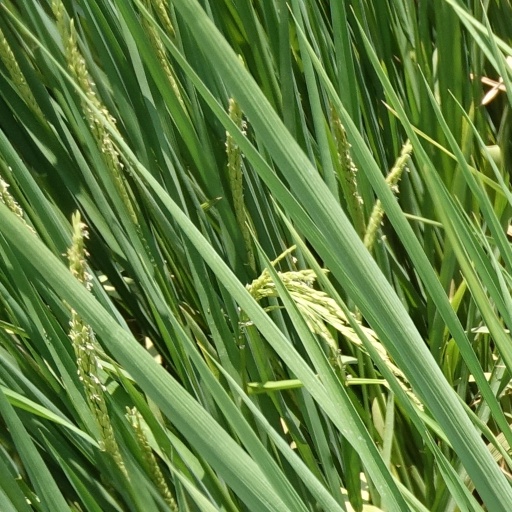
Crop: rice